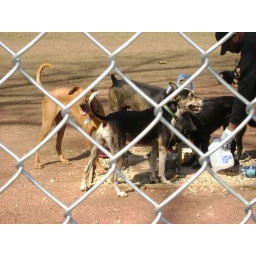
Thirsty dogs take a drink in a fenced-in area at the Northgate dog park. By Ashley Pieraccini